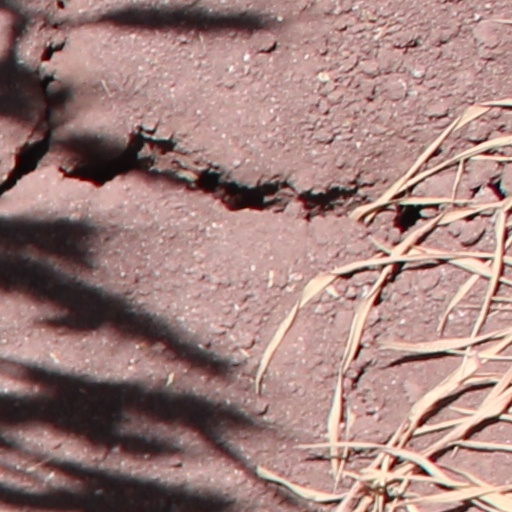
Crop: wheat